Chedworth Roman Villa

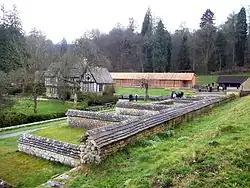

Chedworth Roman Villa is located near Chedworth, Gloucestershire, England and is a scheduled monument. It is one of the largest and most elaborate Roman villas so far discovered in Britain and one with the latest occupation beyond the Roman period. The villa was built in phases from the early 2nd century to the 5th century, with the 4th-century construction transforming the building into an elite dwelling arranged around three sides of a courtyard. The 4th-century building included a heated and furnished west wing containing a dining-room ("triclinium") with a fine mosaic floor, as well as two separate bathing suites: one for damp-heat and one for dry-heat.